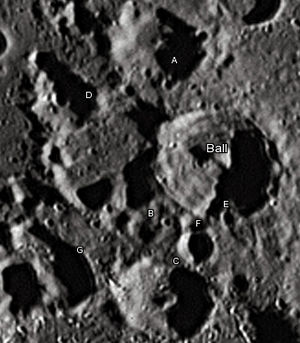
Ball (månekrater)
Ball er et nedslagskrater på Månen. Det befinder sig i det forrevne sydlige højland på Månens forside og er opkaldt efter den engelske astronom William Ball.